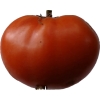
Label: tomato